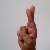
The image shows a hand gesture representing the letter 'R' in Indian Sign Language.